Agriculture in Saudi Arabia

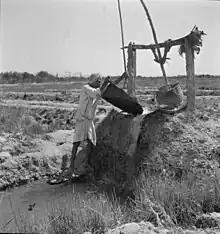
A Qatif farm worker operating a water lift in 1947

During the 1970s and 1980s, the government undertook a massive restructuring of agriculture in Saudi Arabia. The stated objectives were food security through self-sufficiency and improvement of rural incomes. Although successful in raising the domestic output of several important crops and foodstuffs through the introduction of modern agricultural techniques, the agricultural development program has not entirely achieved these objectives. In regards to self-sufficiency, the kingdom produced a limited surplus, sufficient to export some quantities of food. However, if the entire production process were considered, the import of fertilizers, equipment, and labor have made the Kingdom even more dependent on foreign inputs to bring food to the average Saudi household.